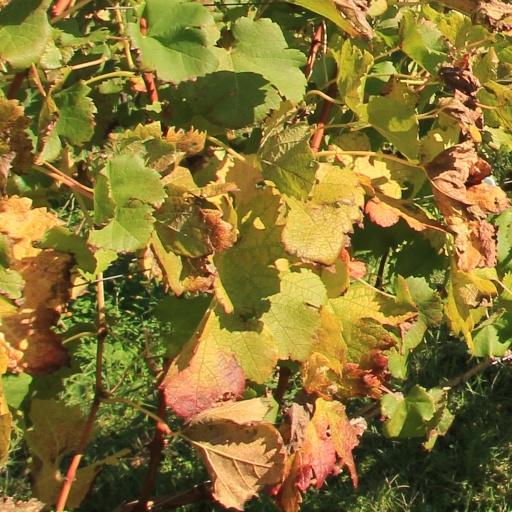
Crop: grape